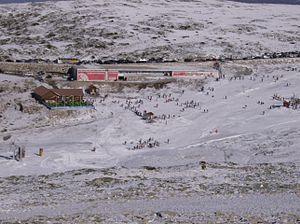
La Station de Ski Vodafone est une station de ski localisée au Portugal dans le district de Guarda, plus précisément dans la Serra da Estrela. Le groupe Vodafone sponsorise le complexe depuis 2005, et a pour objectif de développer la station et agrandir le domaine skiable. La création d'un snowpark est l'une des améliorations apportée par ce partenariat.